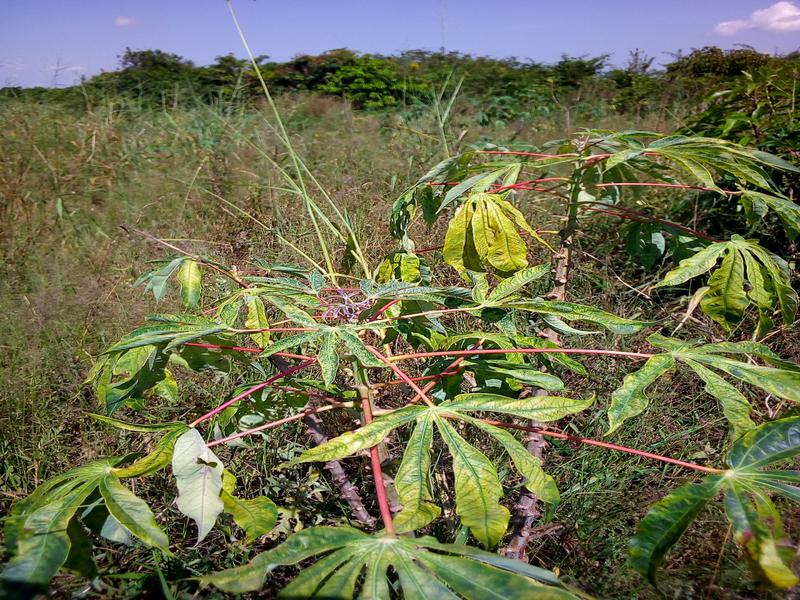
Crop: cassava
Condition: mosaic_disease